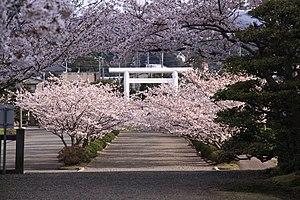
L'Awa-jinja est un sanctuaire shinto situé dans la ville de Tateyama, préfecture de Chiba au Japon. c'est un des deux sanctuaires qui prétend détenir le titre d'ichi-no-miya de l'ancienne province d'Awa. Le principal matsuri du sanctuaire se tient le 10 août de chaque année.